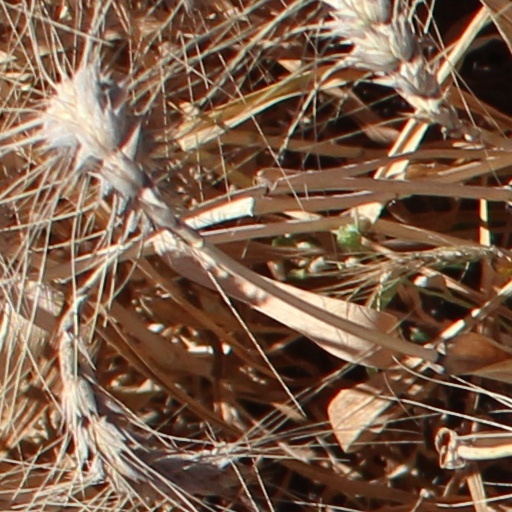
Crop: wheat